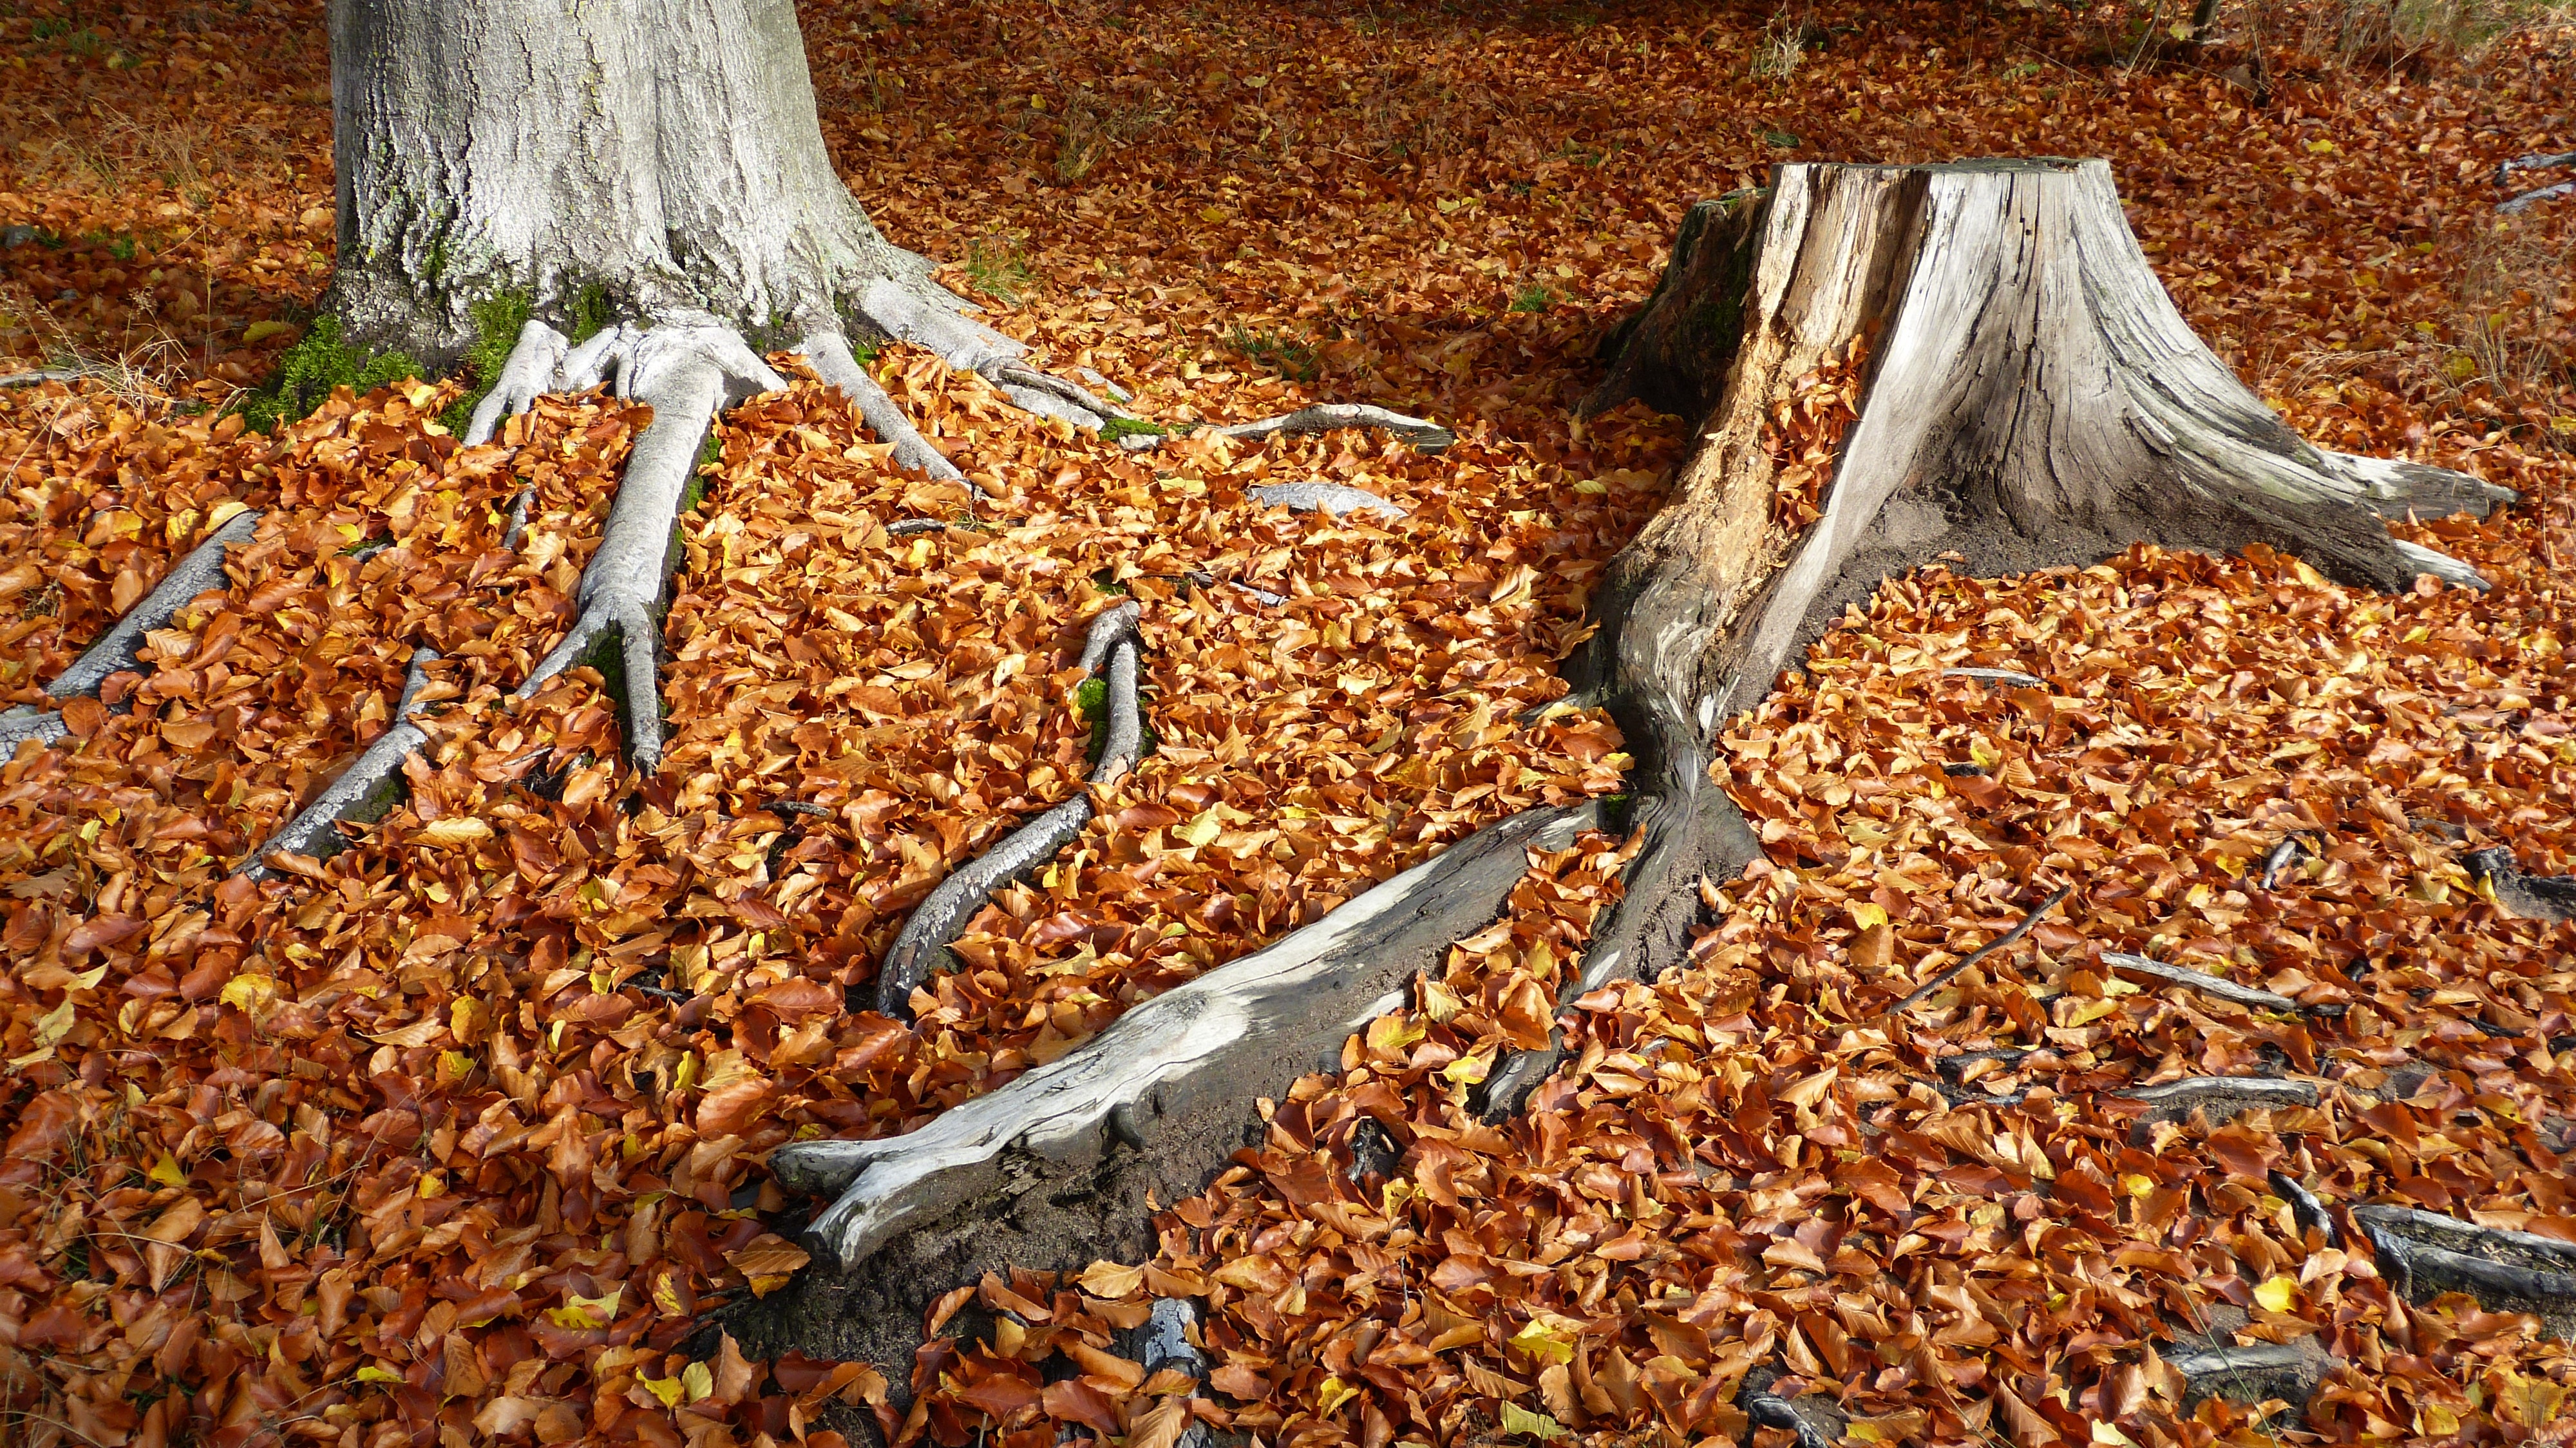
tree, nature, forest, grass, branch, plant, sunlight, leaf, log, crop, autumn, soil, agriculture, season, root, forest floor, deciduous, woodland, tree stump, fall foliage, tree root, ecosystem, grass family, woody plant